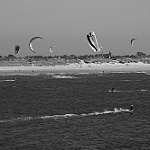
Label: B & W